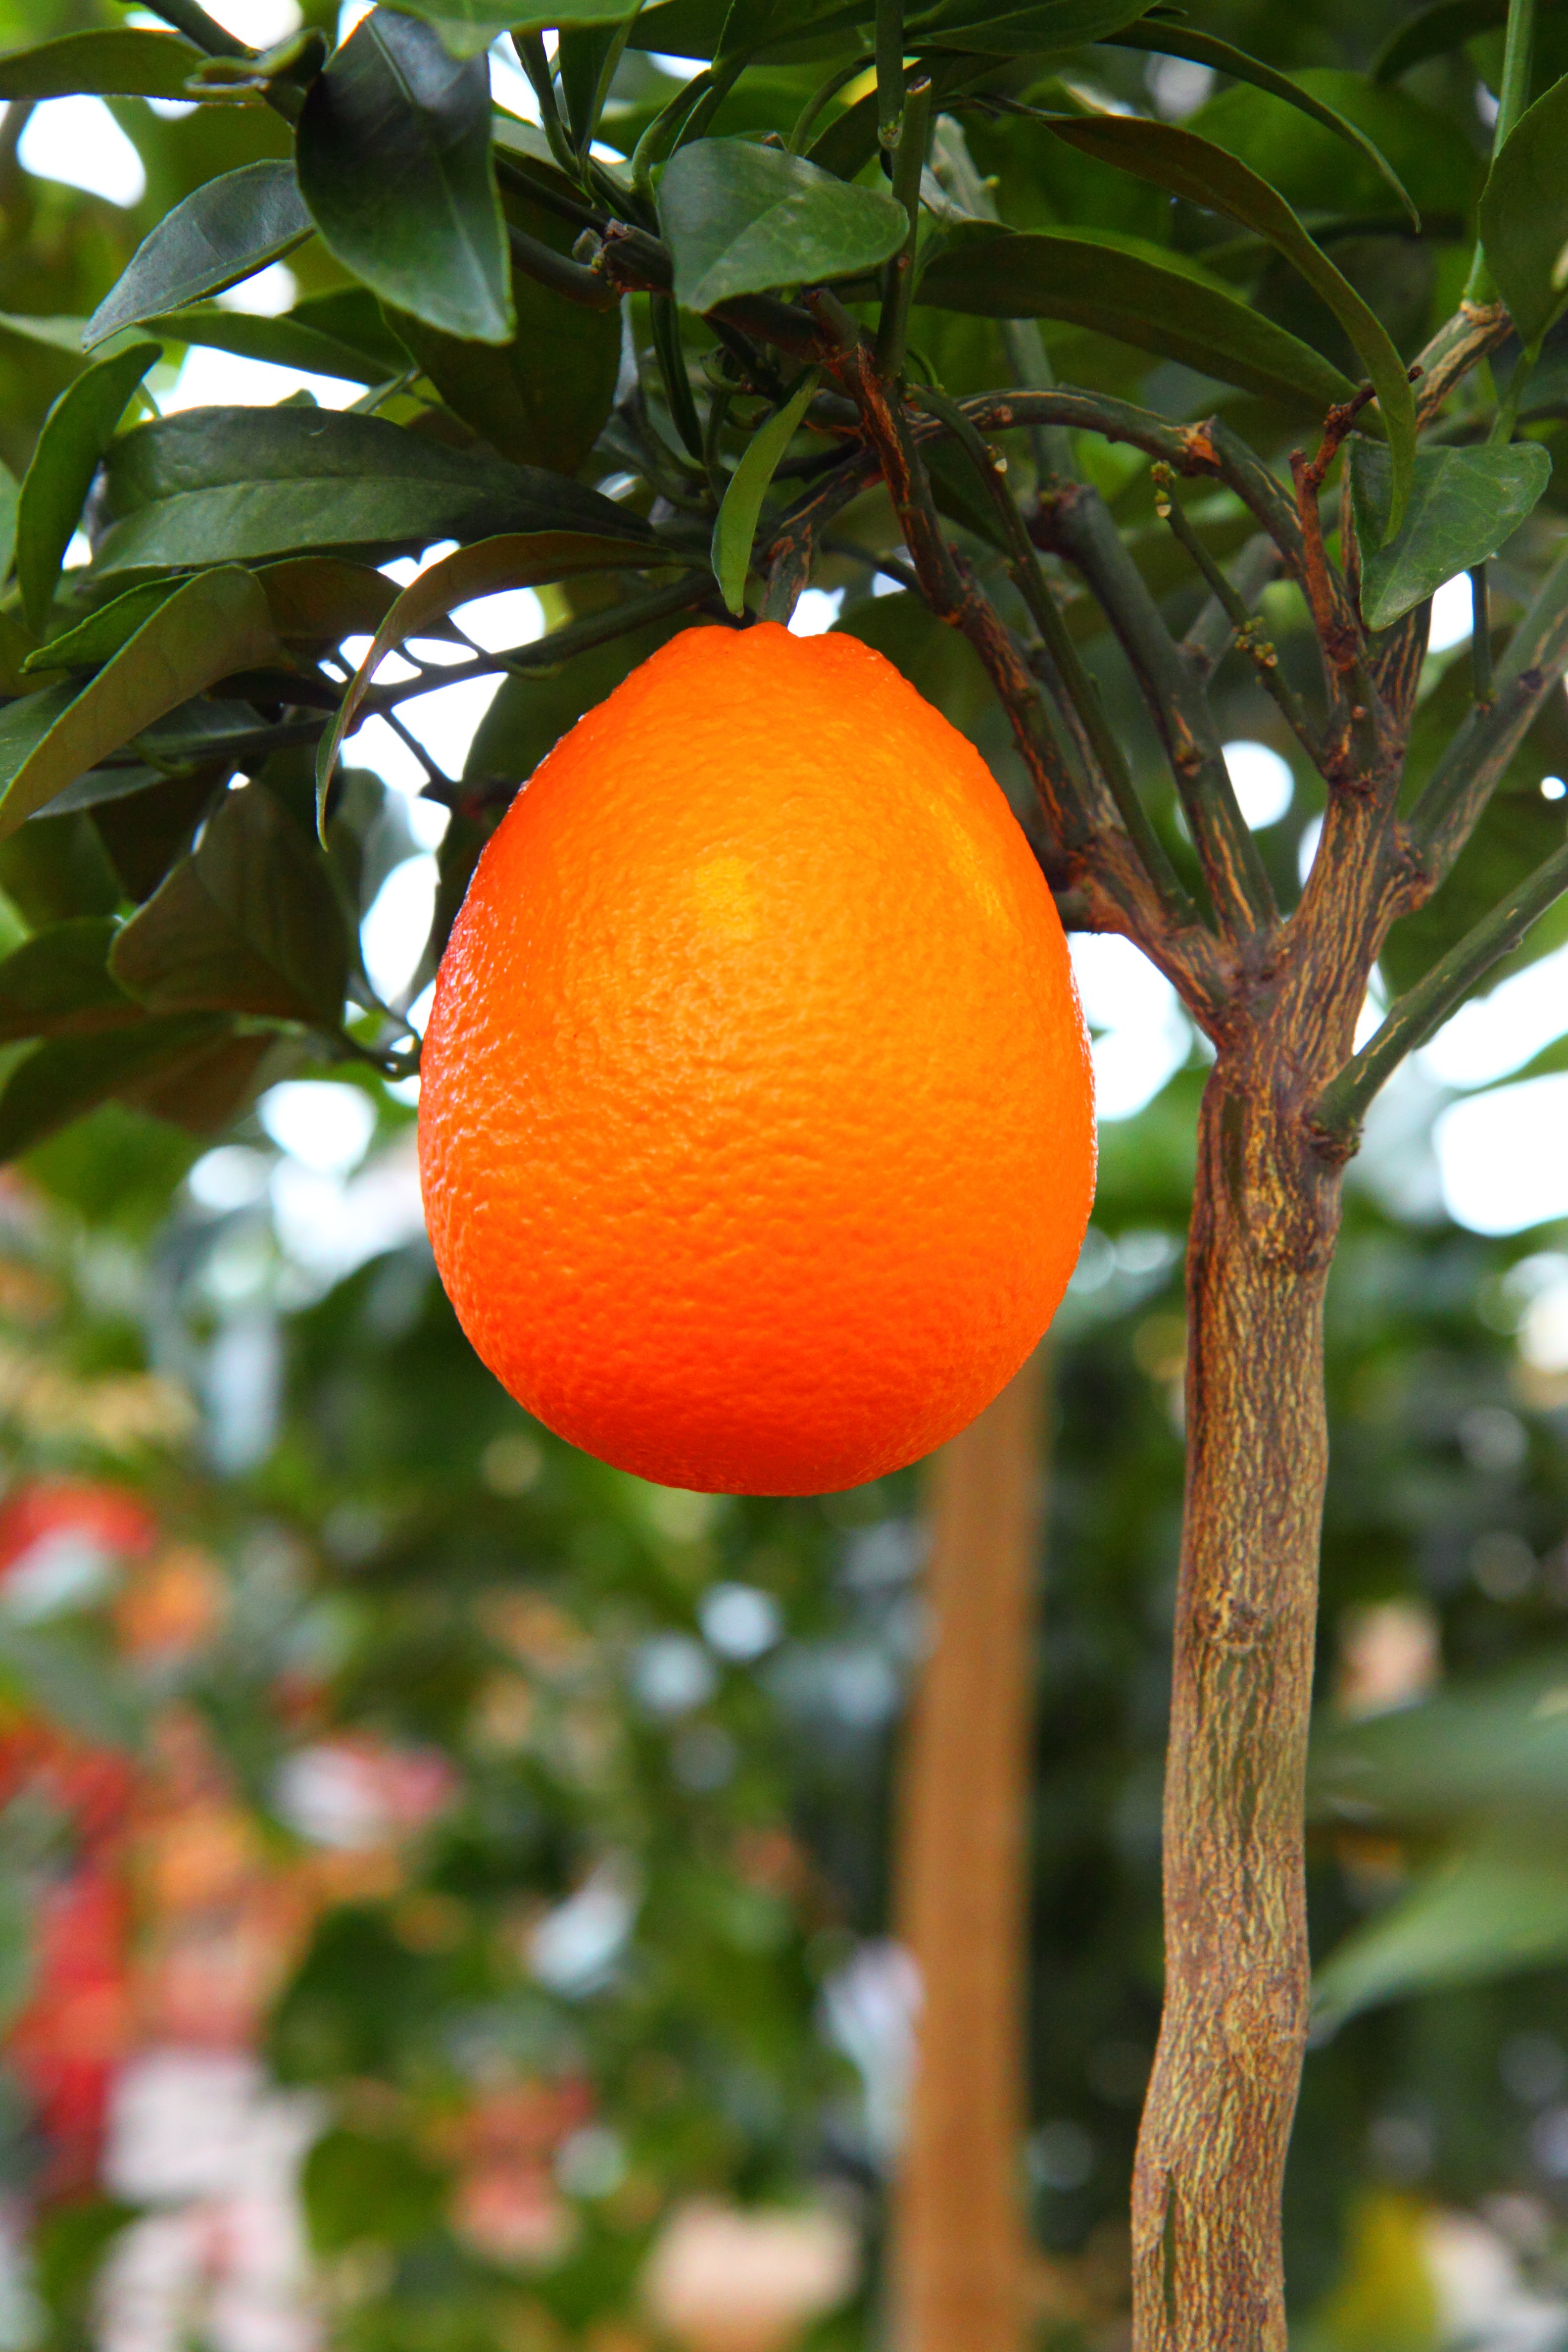
tree, branch, plant, fruit, sweet, flower, ripe, orange, food, produce, tropical, grow, fresh, garden, juicy, delicious, juice, vitamin, leaves, growing, tangerine, organic, citrus, flowering plant, bitter orange, mandarin orange, land plant, tangelo